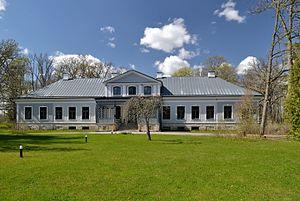
Voici une liste de manoirs en Estonie.